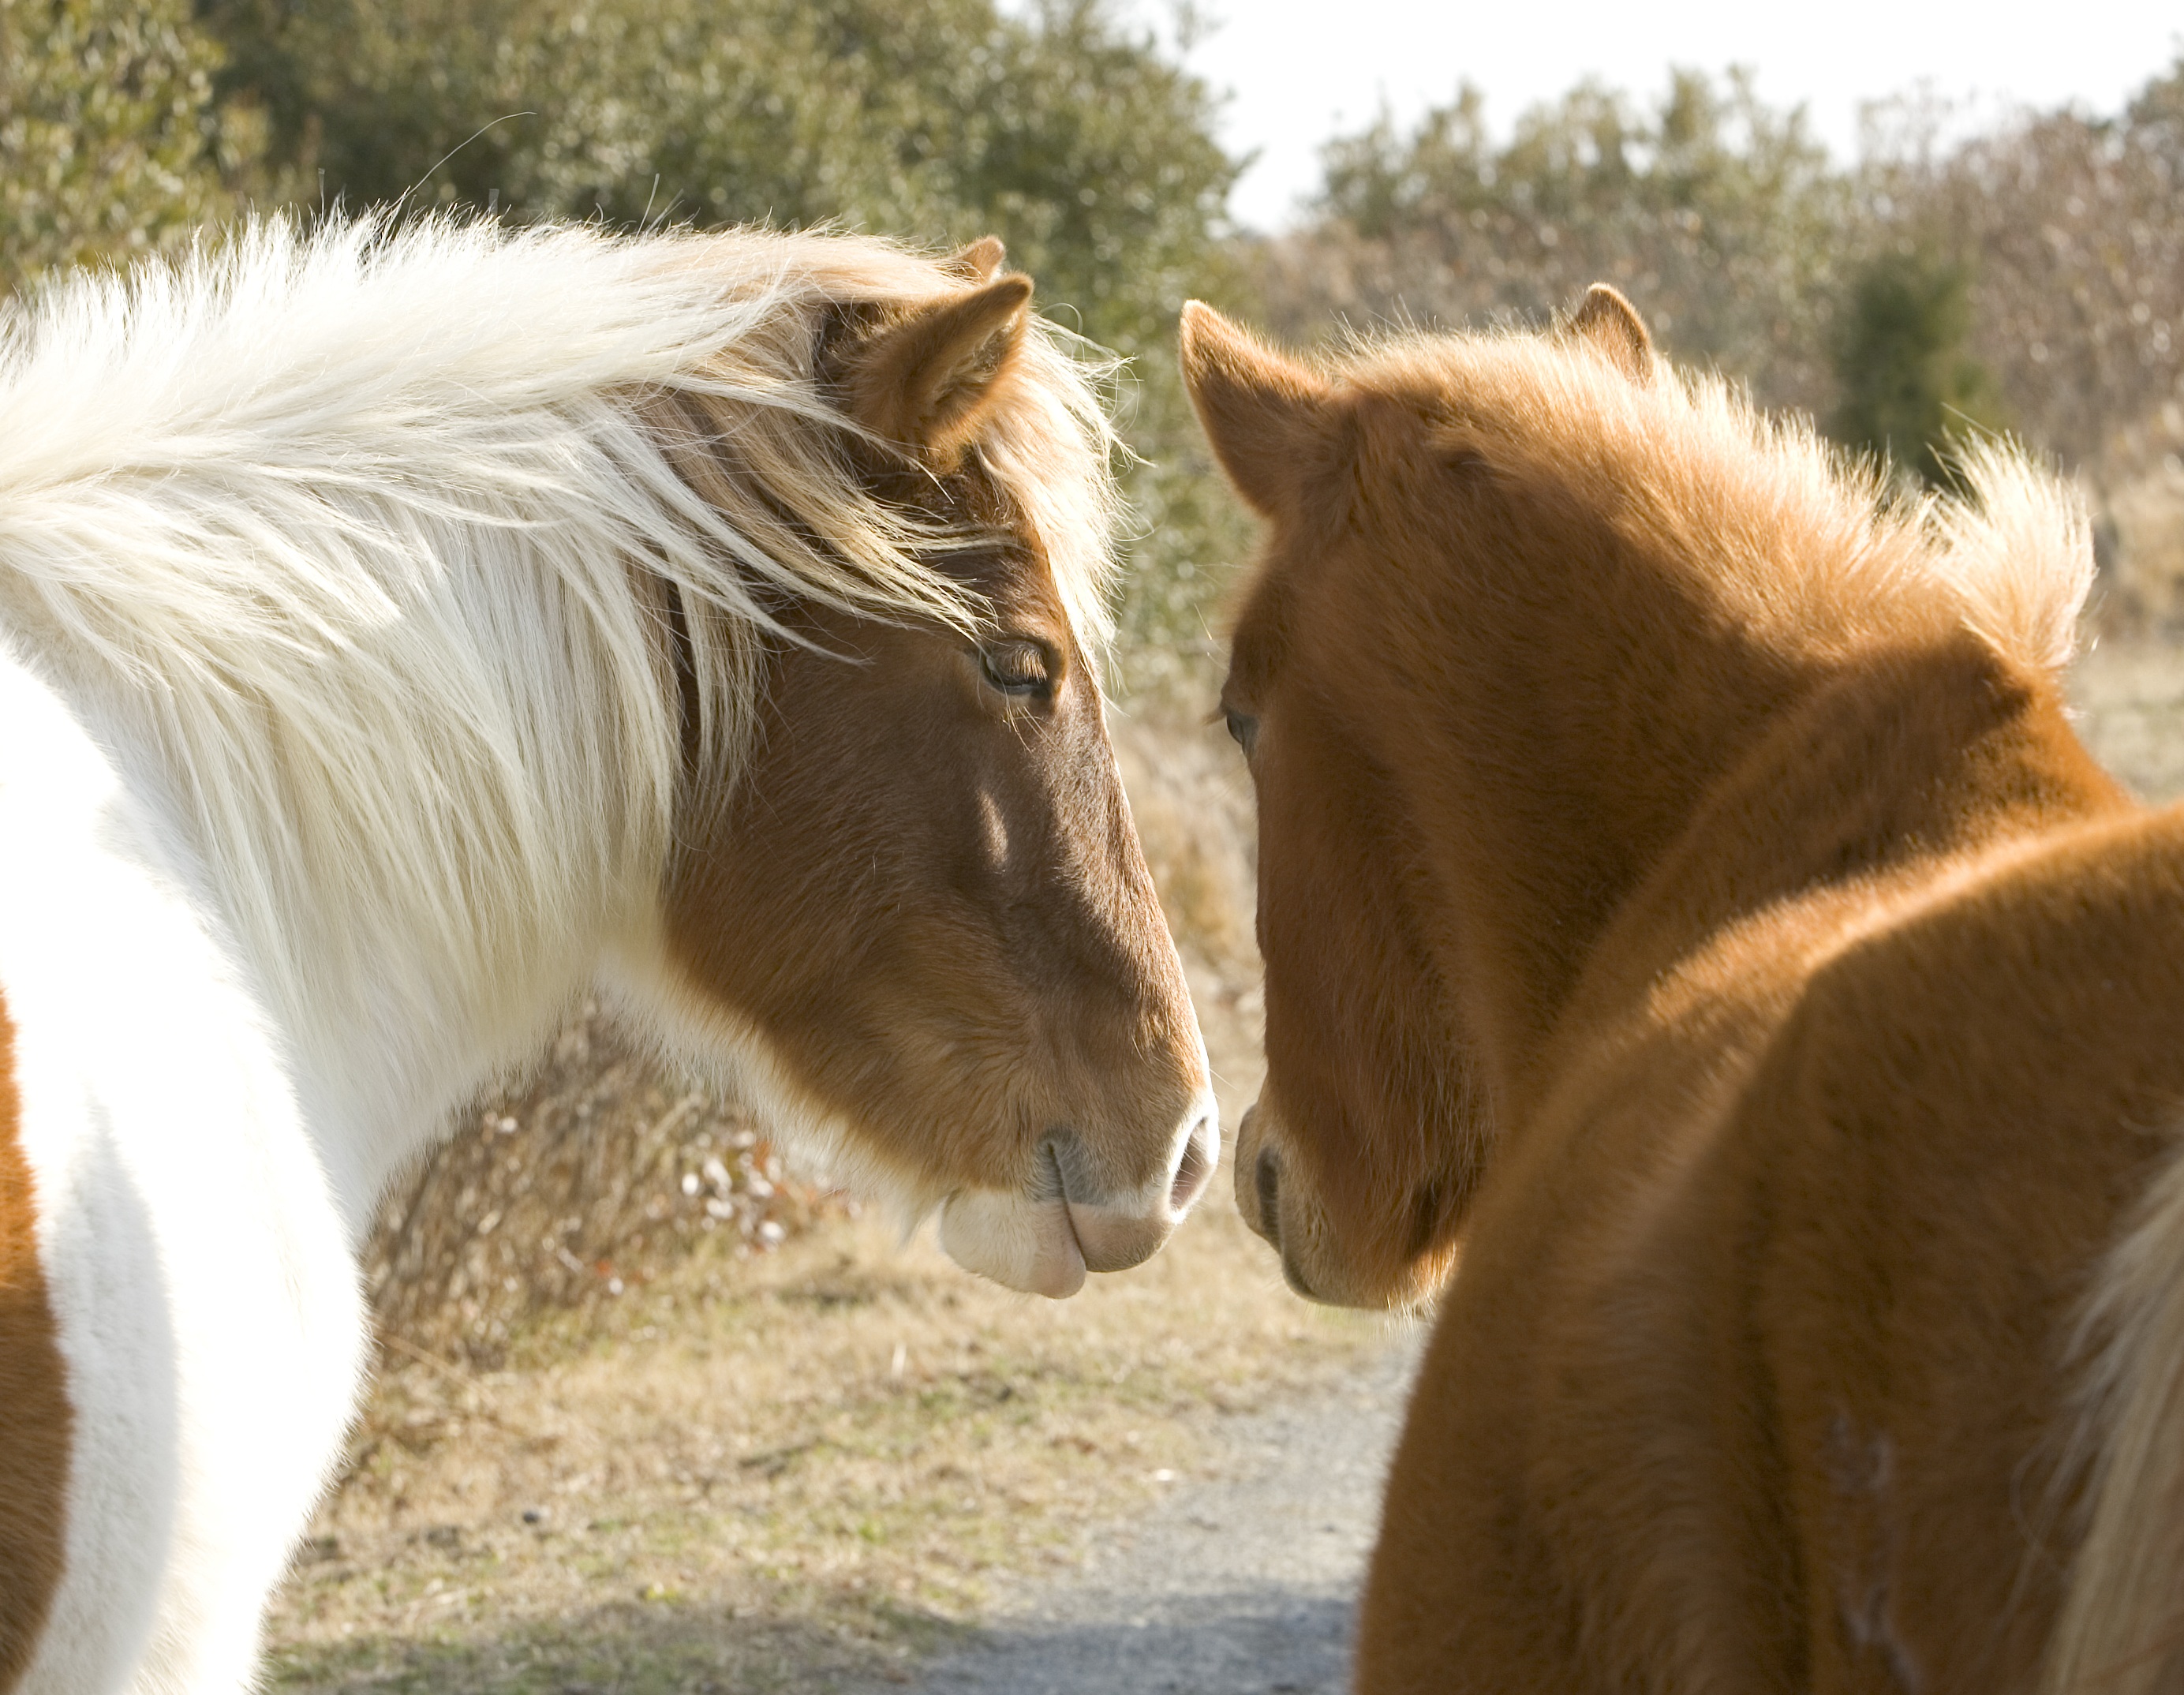
nature, prairie, wildlife, horse, small, usa, mammal, stallion, mane, fauna, vertebrate, mare, foal, ponies, virginia, feral, assateague island, wild ponies, horse like mammal, mustang horse